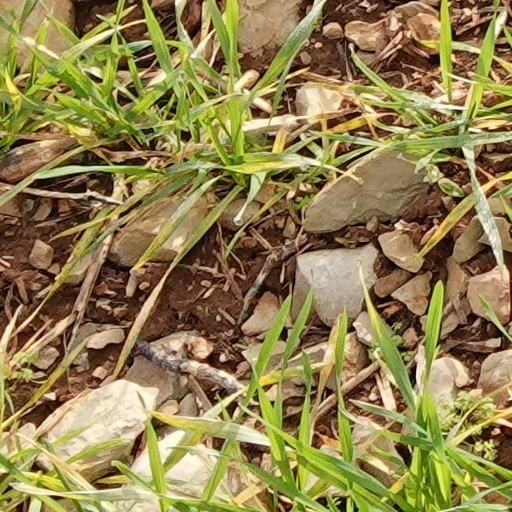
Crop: wheat